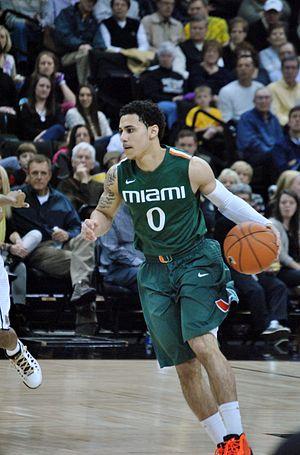
DeShane « Shane » Larkin, né le 2 octobre 1992, est un joueur américano-turc de basket-ball. Il évolue au poste de meneur.